Sergei Movsesian

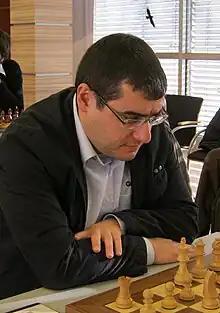

Sergei Musheghi Movsesian (born 3 November 1978) is an Armenian chess player. He was awarded the title Grandmaster by FIDE in 1997. He was a member of the gold medal-winning Armenian team at the 2011 World Team Chess Championship in Ningbo.